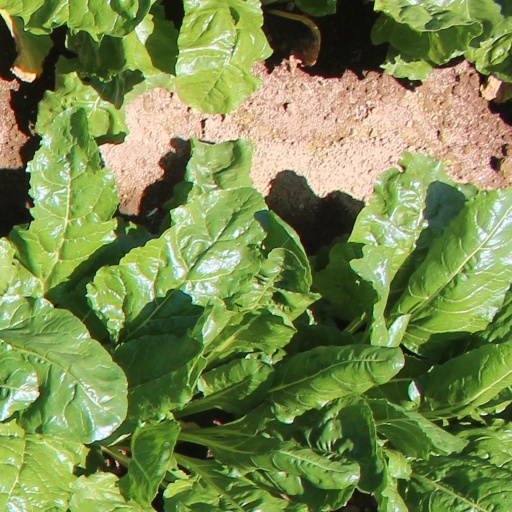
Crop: sugar beet